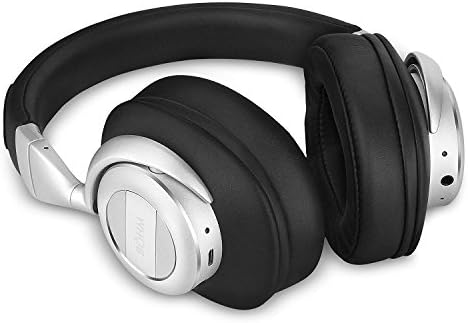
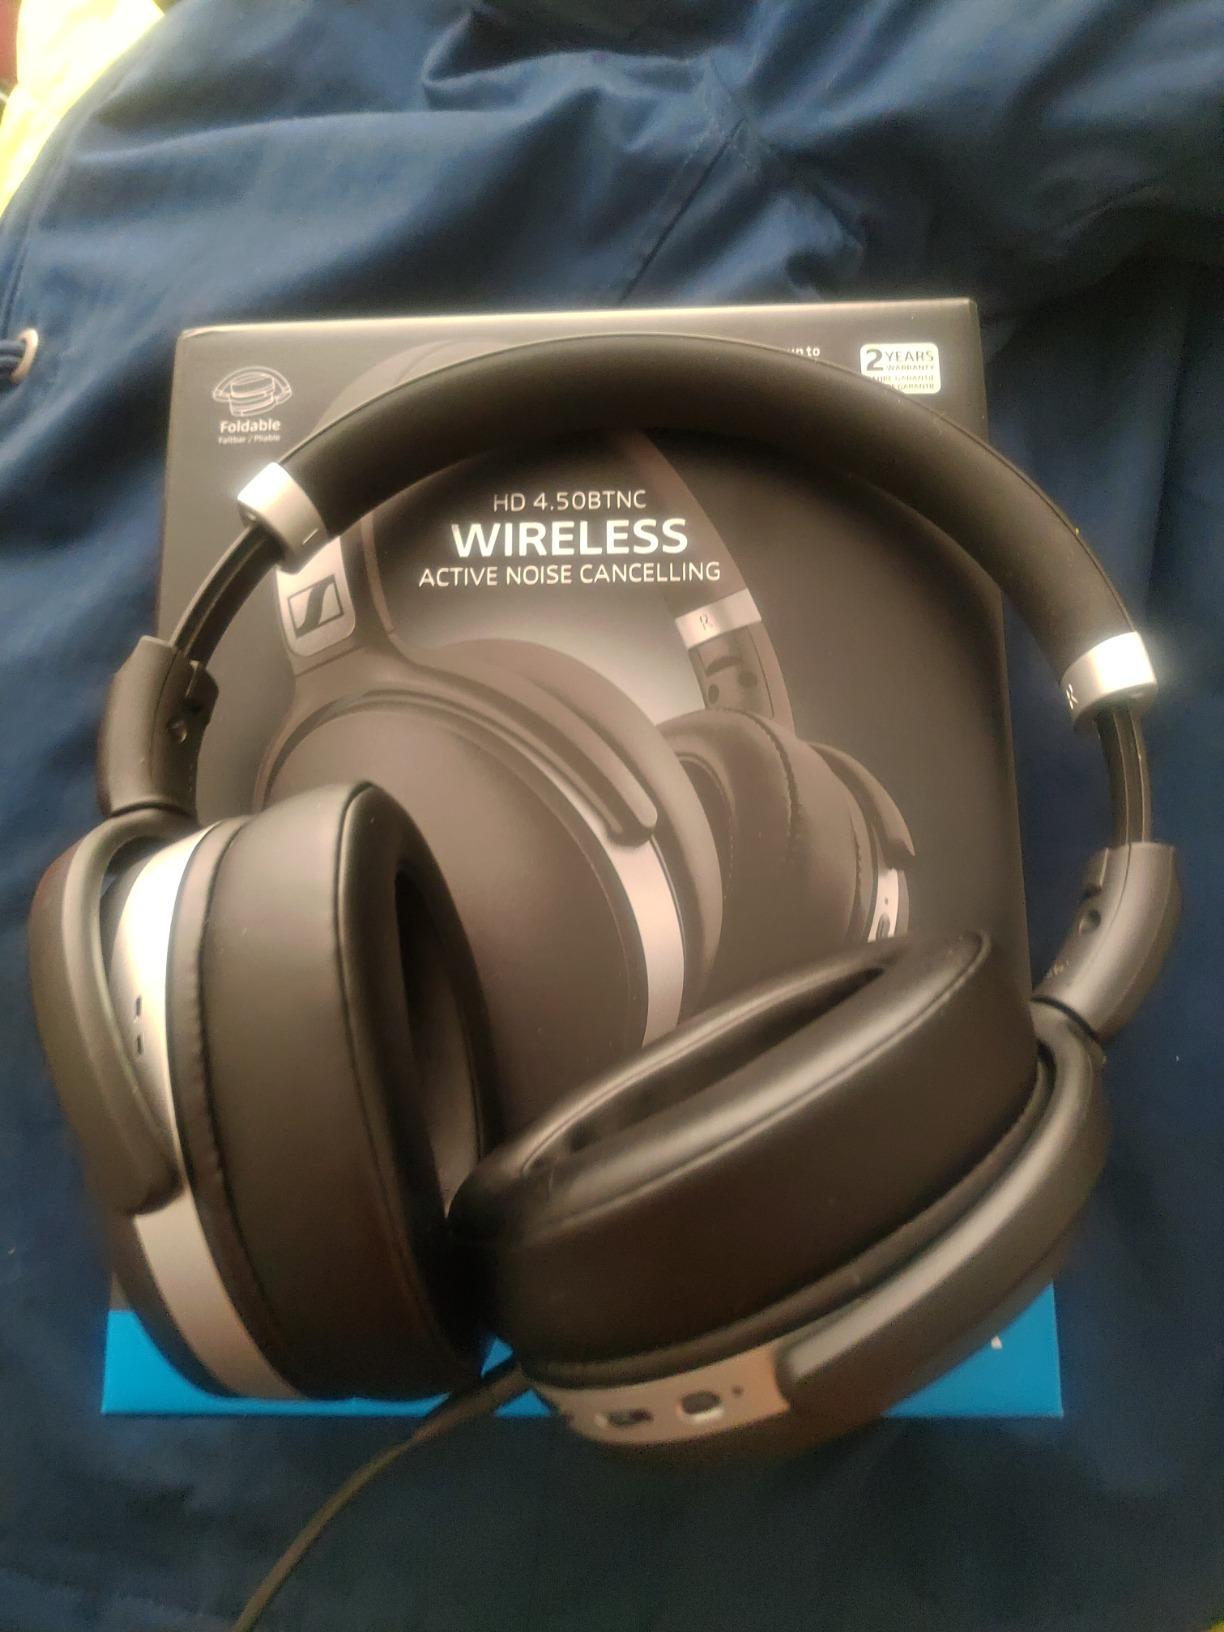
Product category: headphones
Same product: no